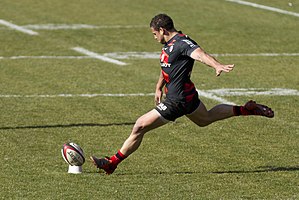
Football
Et 'conversion kick' i Rugby.
Football er en betegnelsen for en gruppe af sportgrene, der alle til tider kaldes for football. Football er boldspil der spilles som holdsport. Mest kendt er amerikansk fodbold, men der mange sportsgrene der kaldes for football.